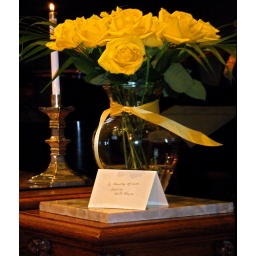
yellow roses- flowers in church